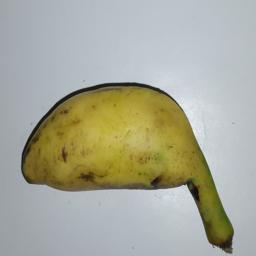
Banana variety: Champa Kola